Ancient furniture

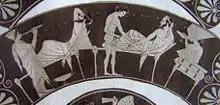
A Greek symposium

The folding stool, known as the "diphros okladias" (Greek singular: δίφρος ὀκλαδίας), was practical and portable. The Greek folding stool survives in numerous depictions, indicating its popularity in the Archaic and Classical periods; the type may have been derived from earlier Minoan and Mycenaean examples, which in turn were likely based on Egyptian models. Greek folding stools might have plain straight legs or curved legs that typically ended in animal feet.